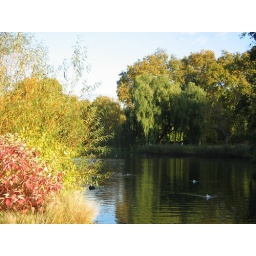
The lake and some trees in in St James's Park